Allen Ballard

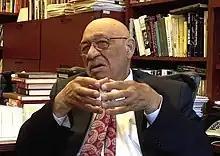

Allen B. Ballard (also known as Allen Butler Ballard, Jr.) has been a writer of both fiction and non-fiction books, a government professor at the City College of New York (1961-1986) and then a history professor at the University at Albany, SUNY, where he is now Professor Emeritus and A Collins Fellow.